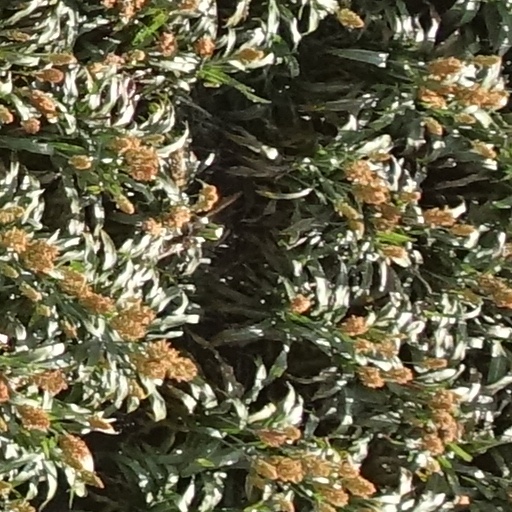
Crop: sorghum